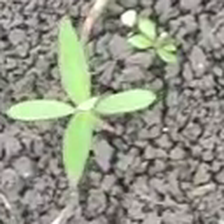
Weed species: Moti_dudhi(Euphorbia_geneculata_L)